Call of Duty Championship 2017

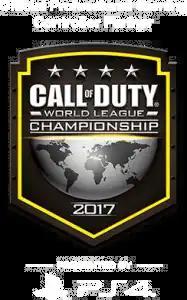

The Call of Duty Championship 2017 was a "" tournament on PlayStation 4 that occurred on August 9–13, 2017.